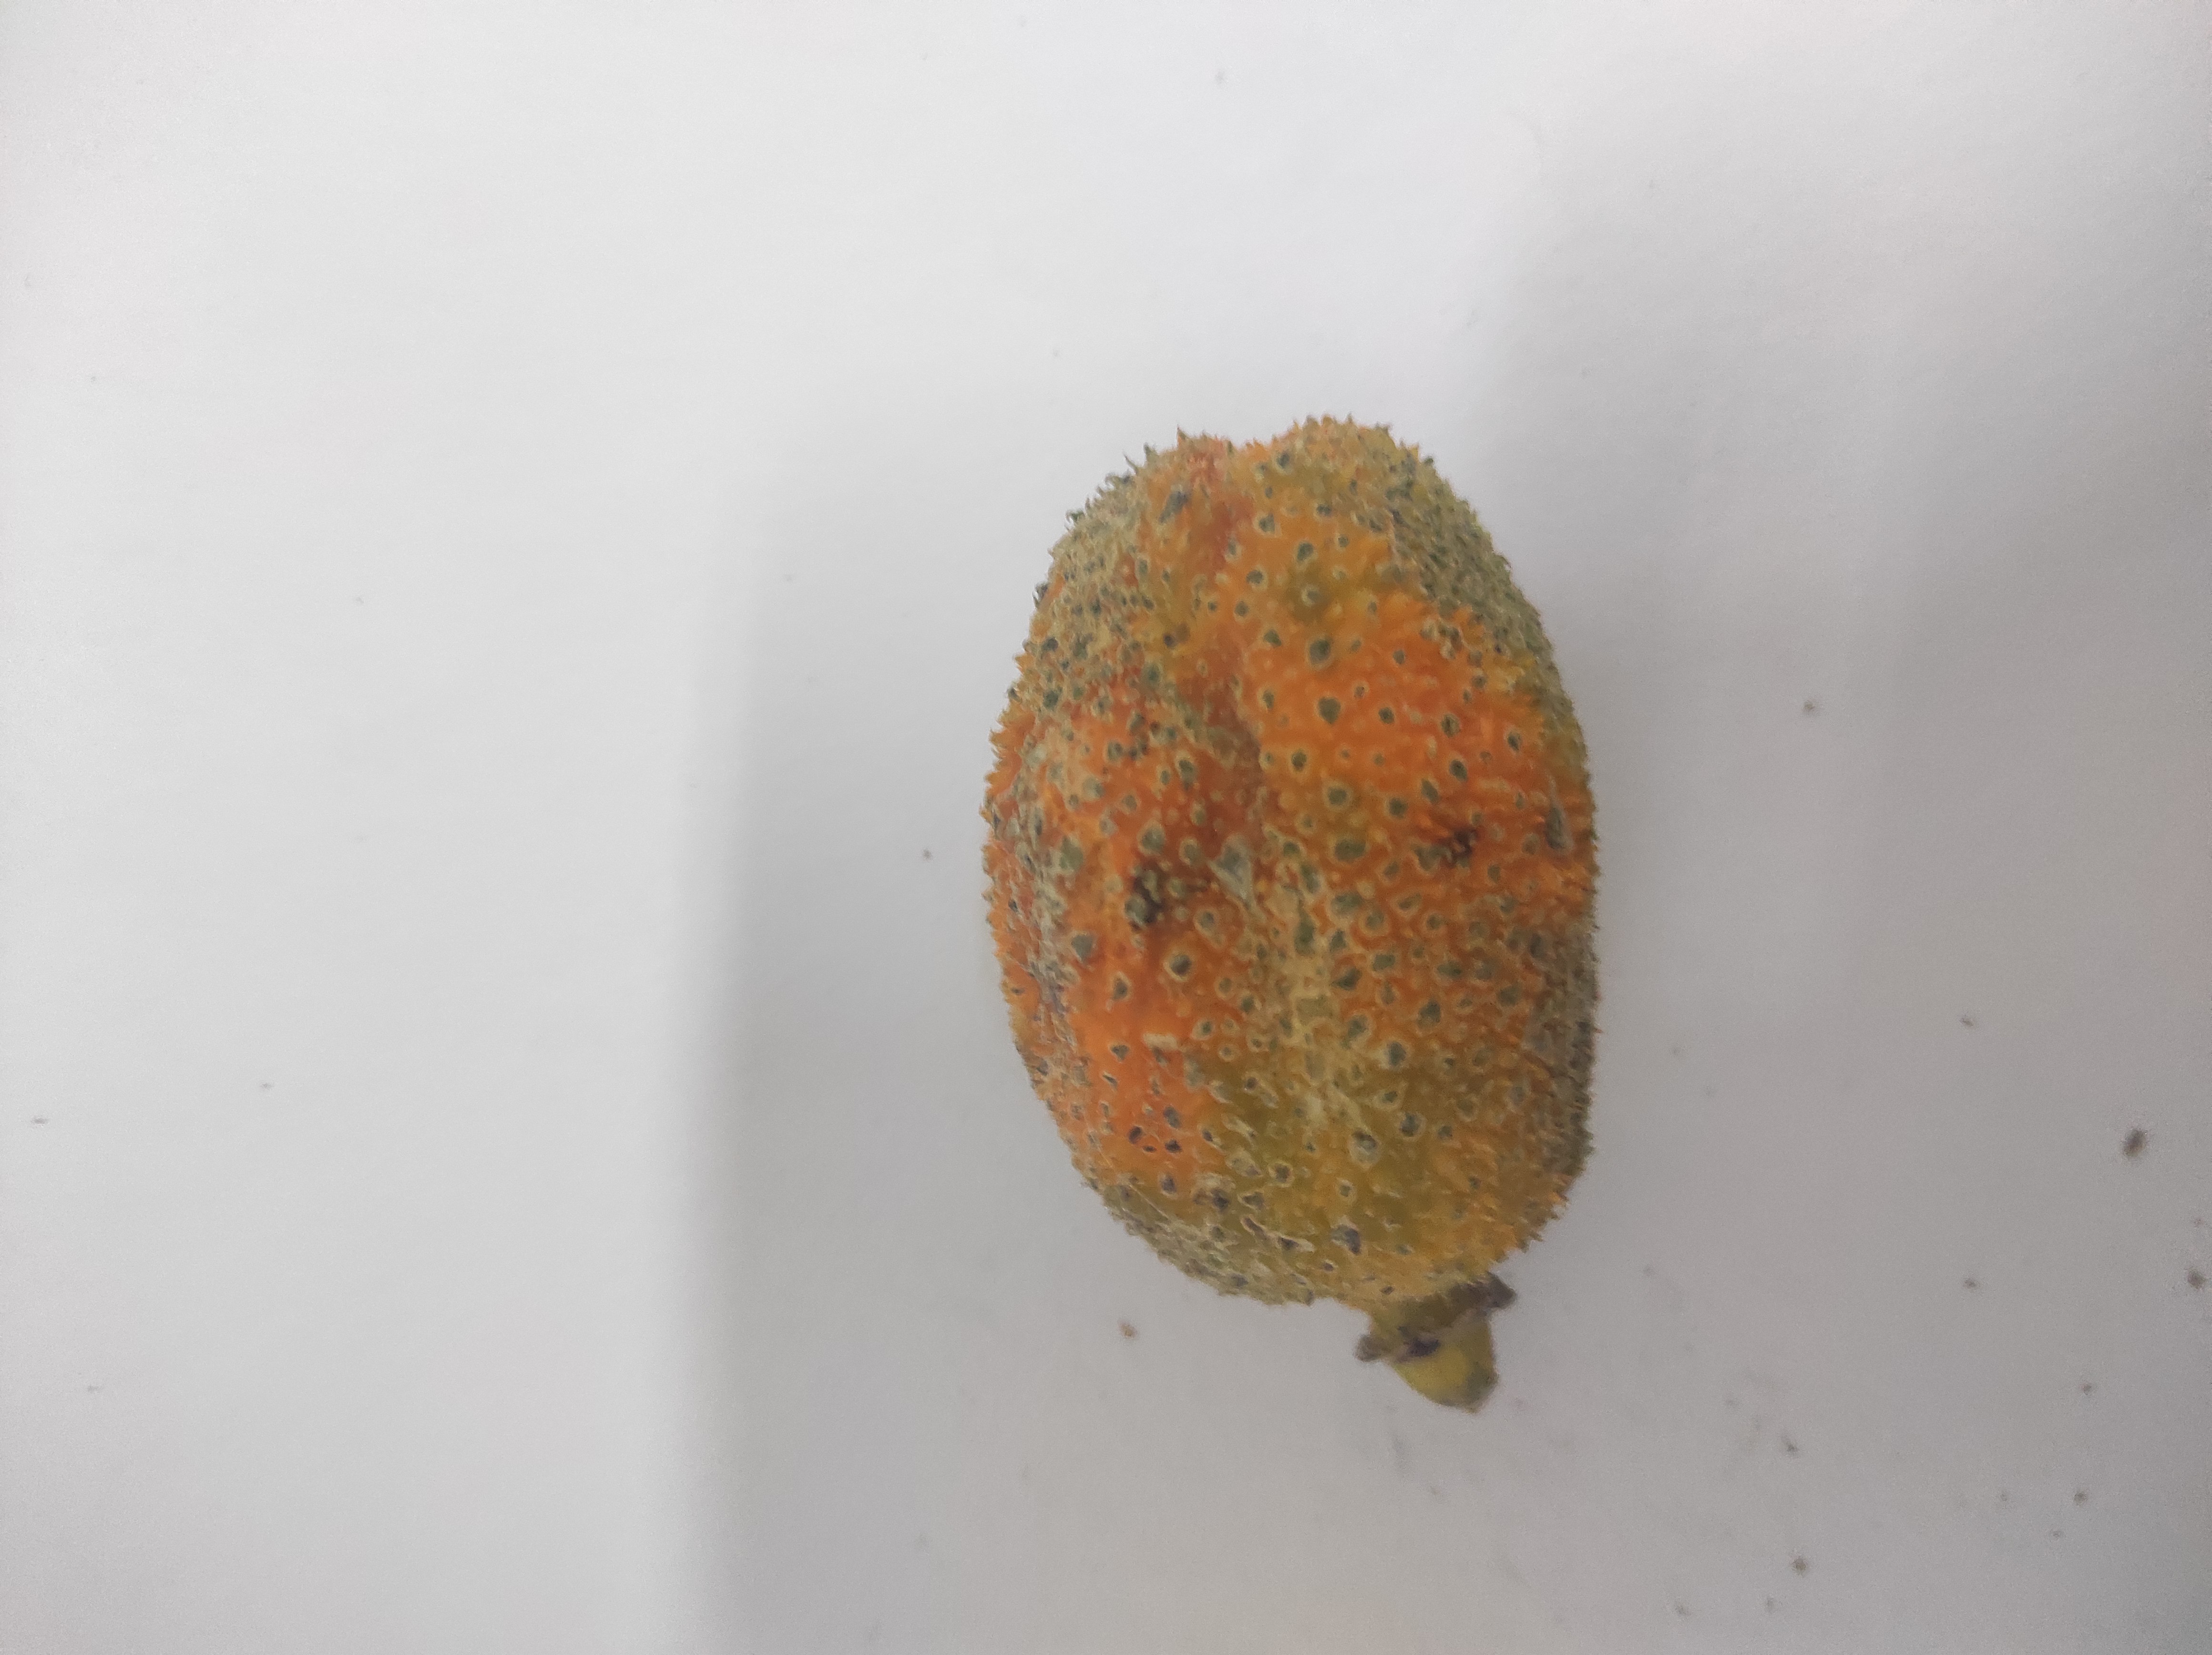
Crop: Spiny Gourd
Condition: Damaged